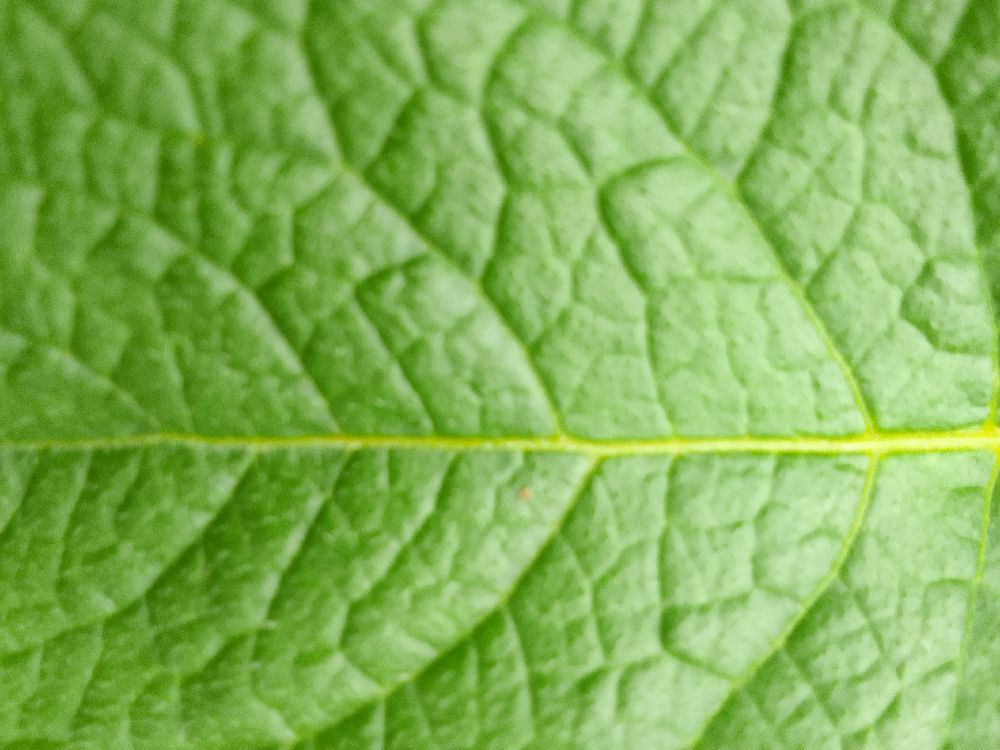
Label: Healthy